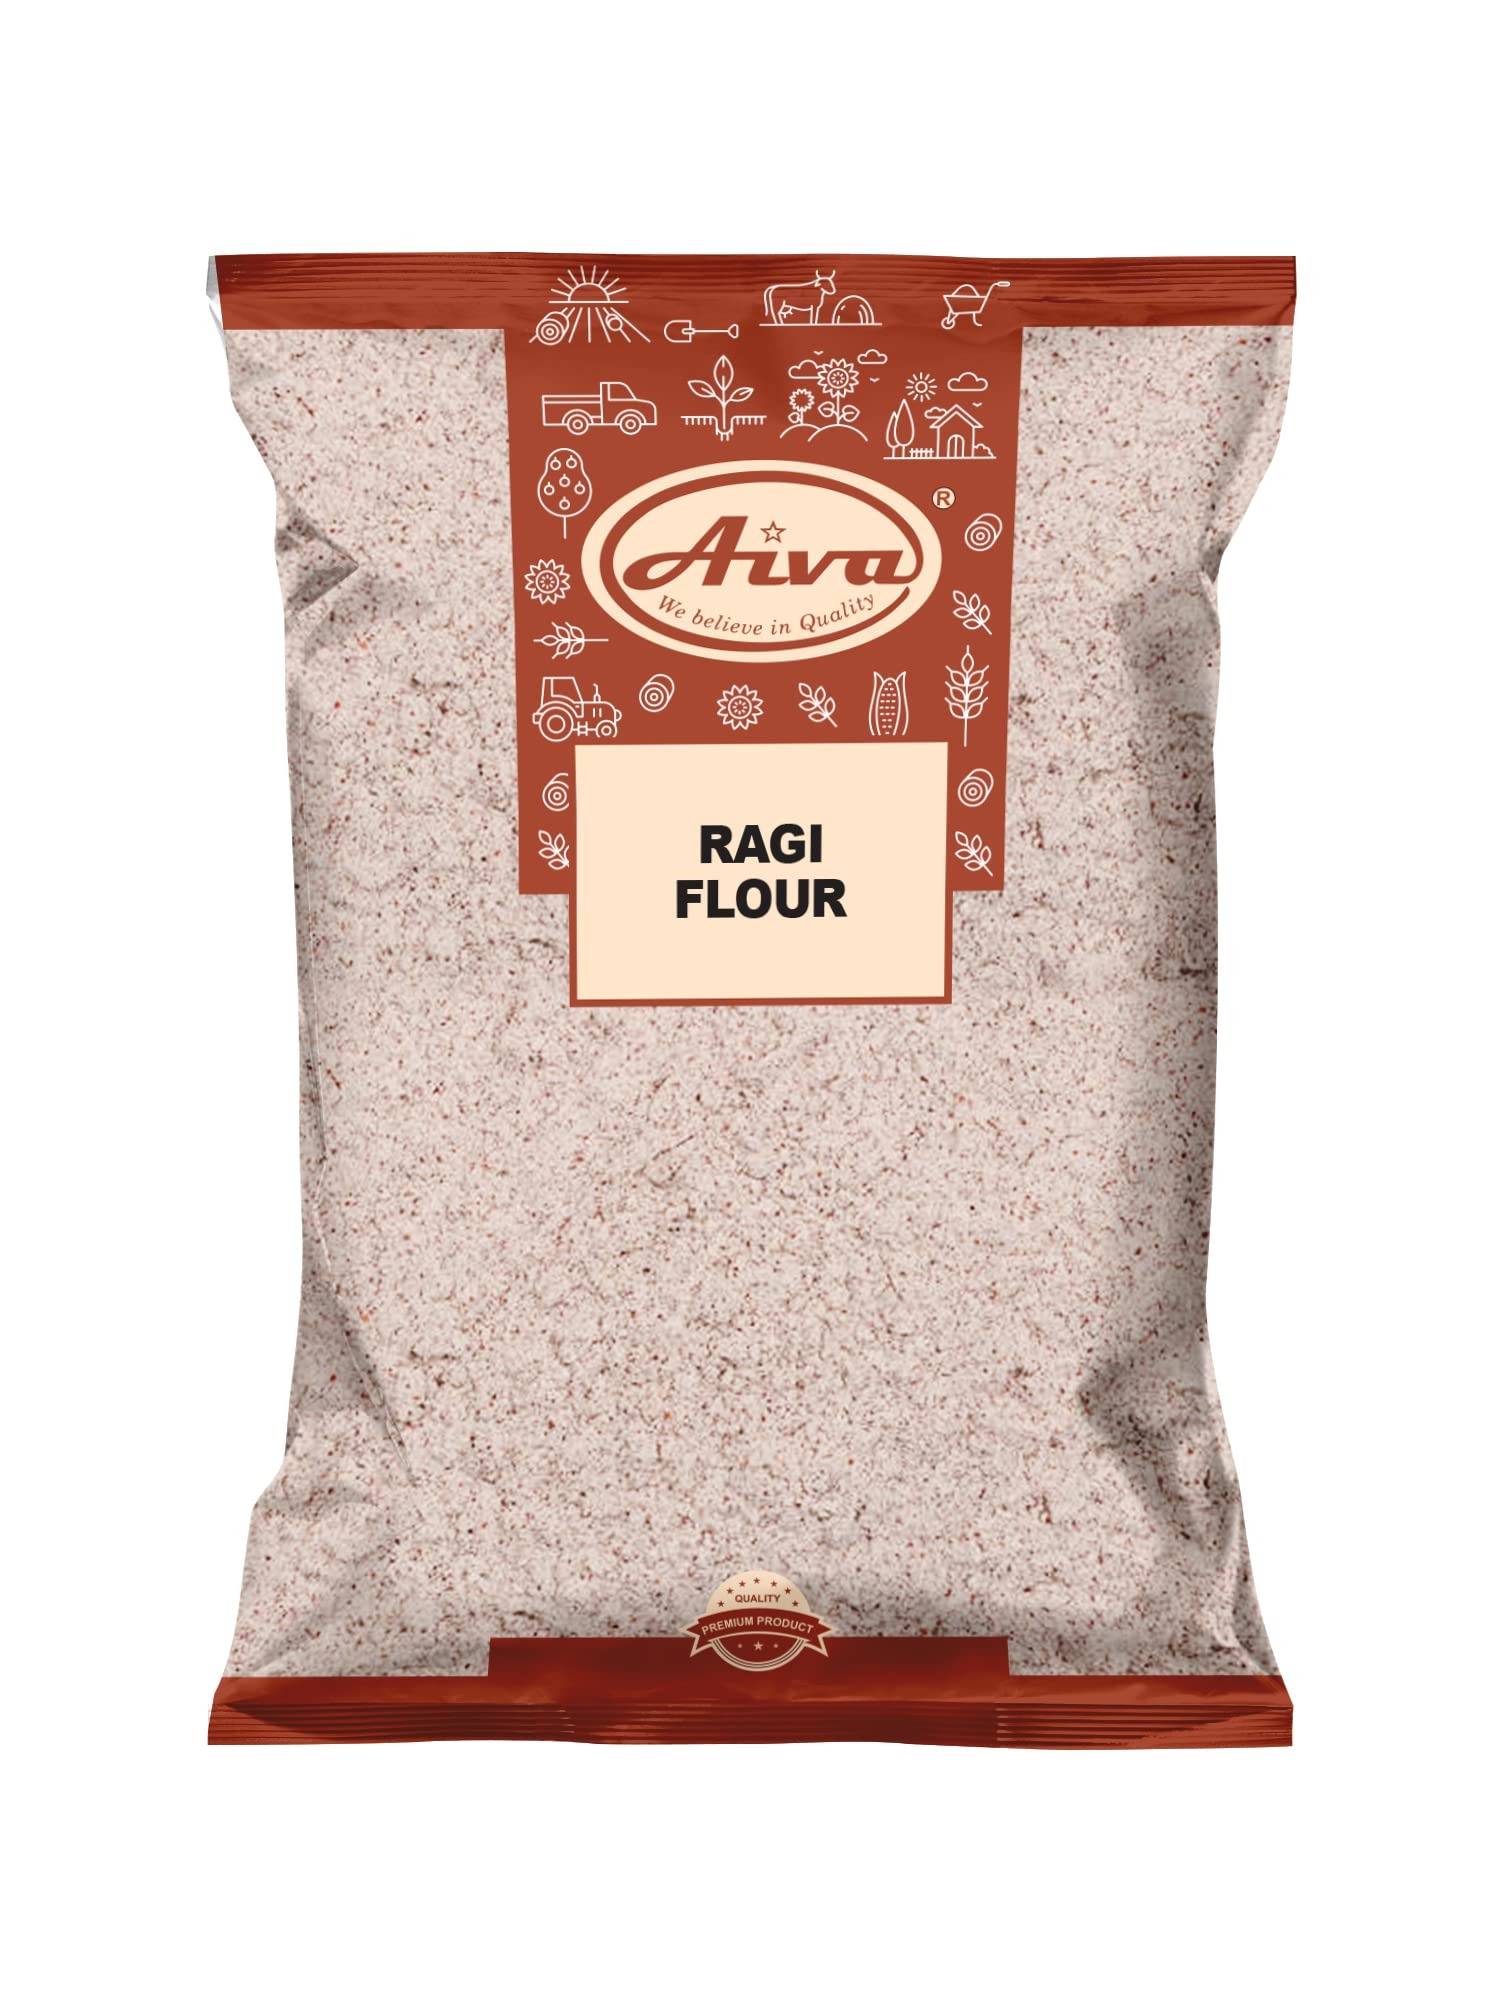
Item Name: Aiva Finger Millet Flour | Ragi Flour (4 LB) – Stone-Ground Whole Grain Flour for Baking, Cooking, and Traditional Recipes
Bullet Point 1: PREMIUM FINGER MILLET FLOUR: Aiva Ragi Flour is made from stone-ground finger millet grains for a fine texture and authentic taste, perfect for traditional and modern recipes.
Bullet Point 2: VERSATILE FLOUR FOR COOKING: Ideal for making chapatis, dosa, idli, porridges, and baked goods. You can also blend it with other flours to enhance flavor and texture in your favorite dishes.
Bullet Point 3: NATURAL AND PURE: Our ragi flour is all-natural with no added color, synthetic pesticides, or preservatives, ensuring a wholesome ingredient for your cooking needs.
Bullet Point 4: SOFT, NUTTY FLAVOR & PERFECT TEXTURE: The pale pinkish flour deepens to a rich reddish-brown when cooked, offering a distinct nutty taste and satisfying consistency.
Bullet Point 5: 4 LB BULK PACKAGING: Convenient 4 LB bulk pack in a bag to maintain freshness and ensure you always have enough for multiple recipes and meal preps.
Product Description: PREMIUM FINGER MILLET FLOUR: Aiva Ragi Flour is made from stone-ground finger millet grains for a fine texture and authentic taste, perfect for traditional and modern recipes.
Value: 64.0
Unit: Fl Oz

Price: 17.49